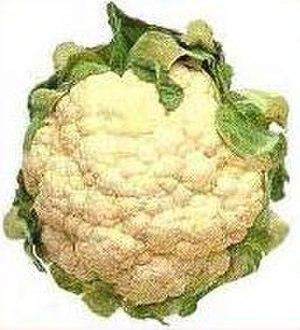
L’histoire évolutive des végétaux est un processus de complexification croissante, depuis les premières algues, en passant par les bryophytes, les lycopodes et les fougères, jusqu'aux complexes gymnospermes et angiospermes actuels. Bien que les végétaux plus primitifs continuent de prospérer, particulièrement dans leur milieu d'origine, chaque nouveau degré d'organisation évolue et développe de nouvelles capacités qui lui permettent de mieux s'adapter à de nouveaux milieux.